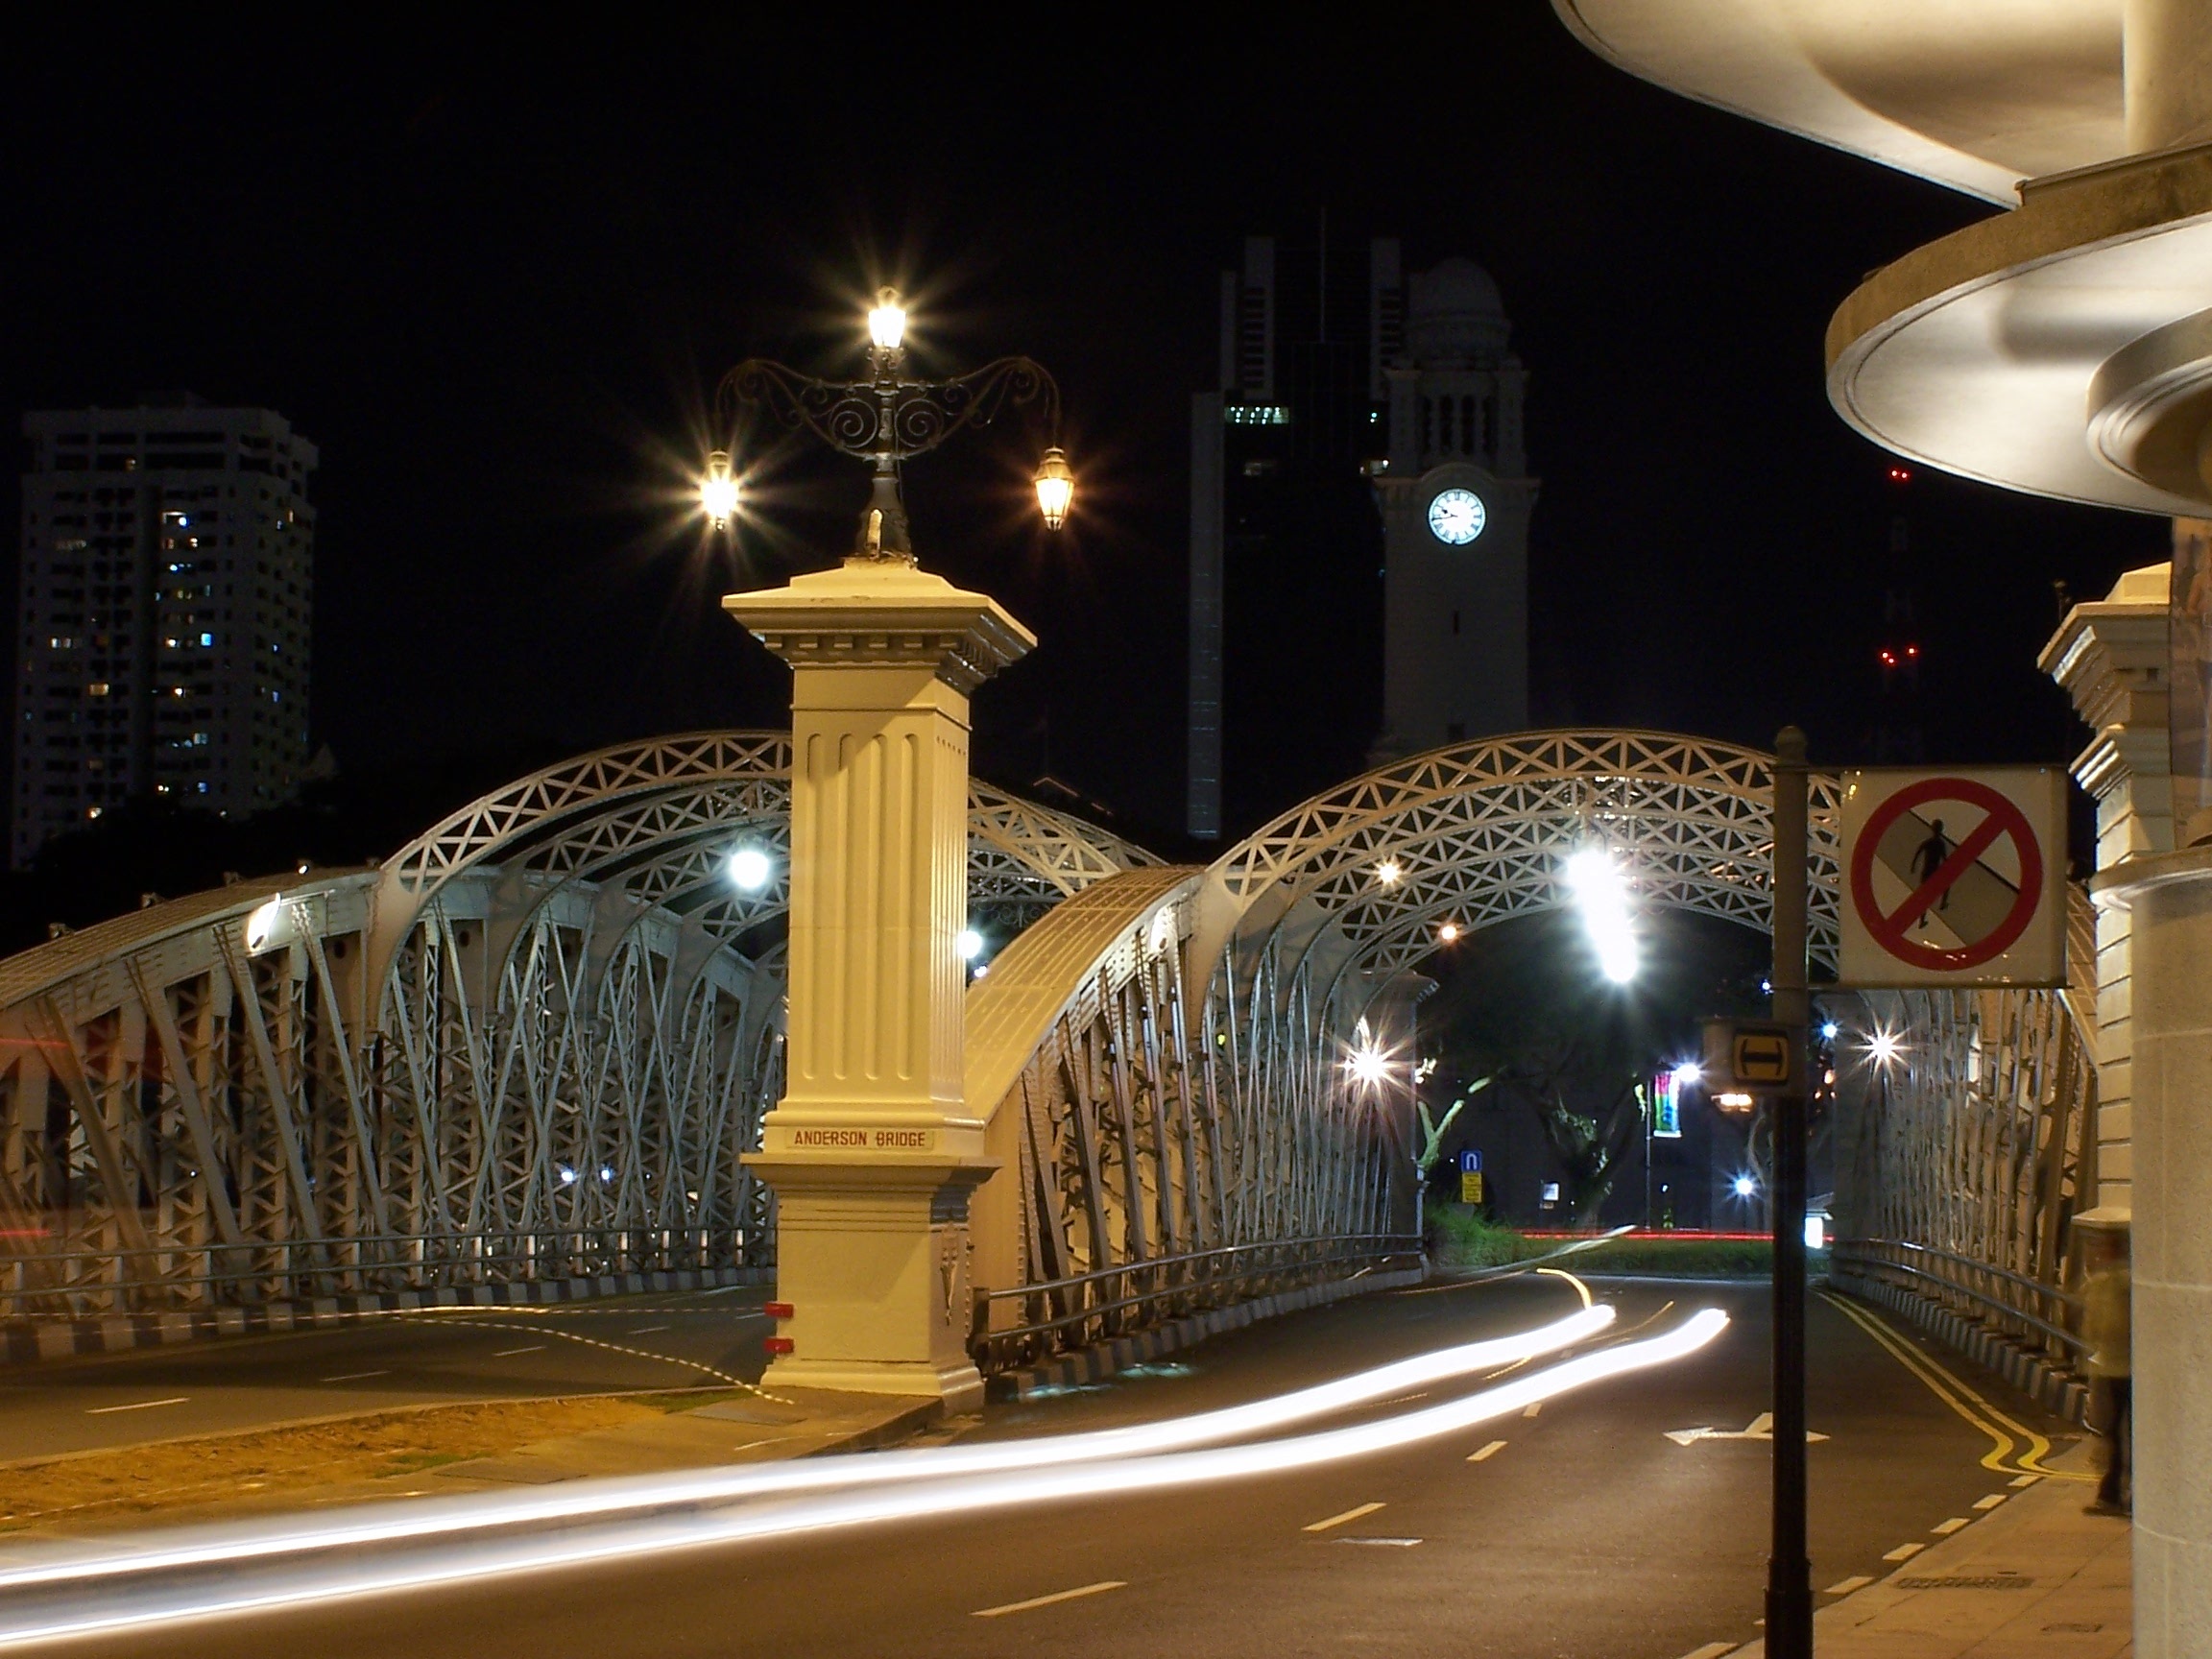
light, architecture, structure, road, bridge, traffic, street, car, night, highway, city, urban, cityscape, downtown, travel, dark, transport, evening, asia, exterior, headlight, tourism, lighting, singapore, city at night, anderson bridge